Shima-Ujinaga Station

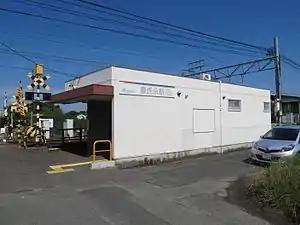
Shima-Ujinaga Station in June 2014

is a railway station straddling the boundary between the cities of Inazawa and Ichinomiya, Aichi Prefecture, Japan, and is operated by Meitetsu.